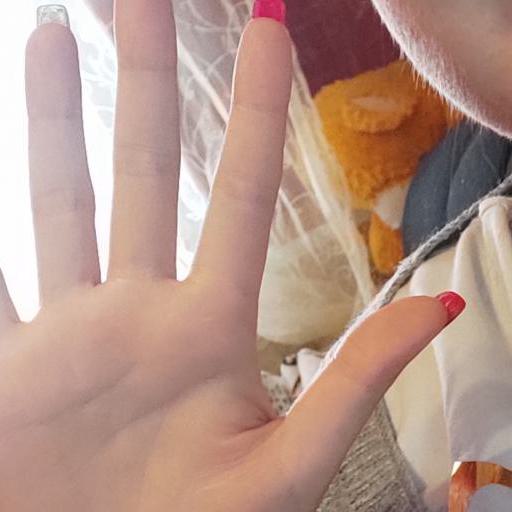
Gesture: palm